HMS Thunder Child

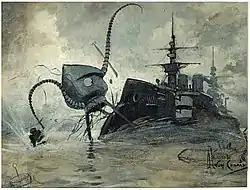
A Henrique Alvim Corrêa illustration from a 1906 edition of the book.

HMS "Thunder Child" is a fictional ironclad torpedo ram of the Royal Navy, destroyed by Martian fighting-machines in H. G. Wells' 1898 novel "The War of the Worlds" whilst protecting a refugee rescue fleet of civilian vessels. It has been suggested that "Thunder Child" was based on HMS "Polyphemus", which was the sole torpedo ram to see service with the Royal Navy from 1881 to 1903.